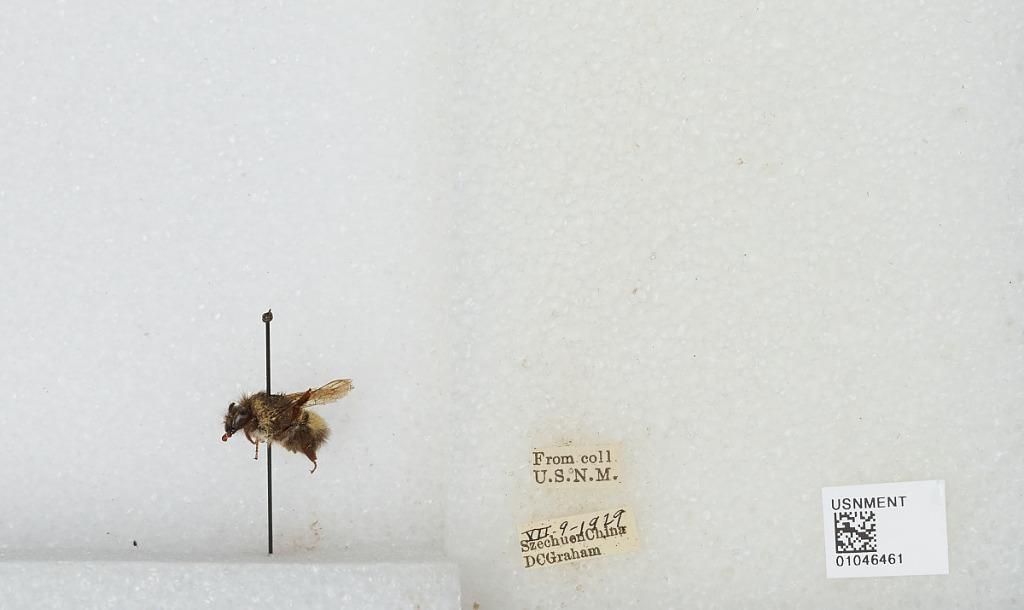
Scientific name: Bombus sp.
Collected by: D. Graham
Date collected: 1929-7-9
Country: China
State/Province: Sichuan
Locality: [Not stated]
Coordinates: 30.13, 102.93